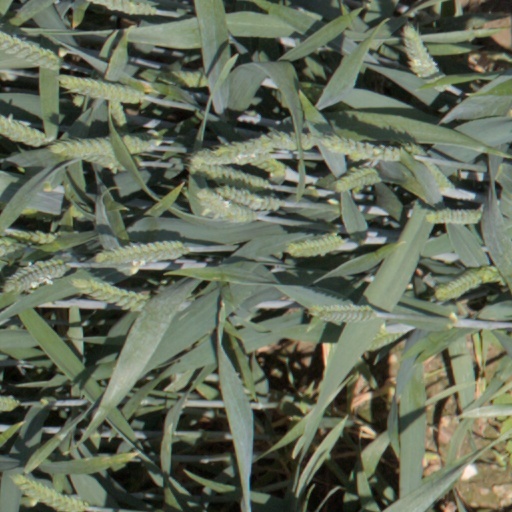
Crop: wheat